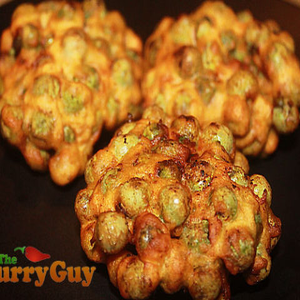
Dish: pakora